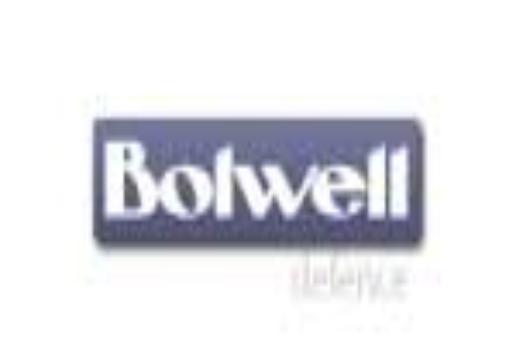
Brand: bolwell
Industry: Transportation